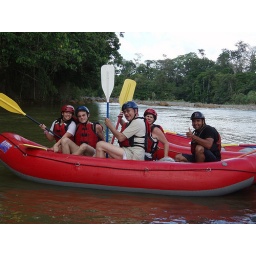
white water rafting in el Rio Del Toro (bull river)